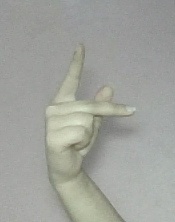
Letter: dha